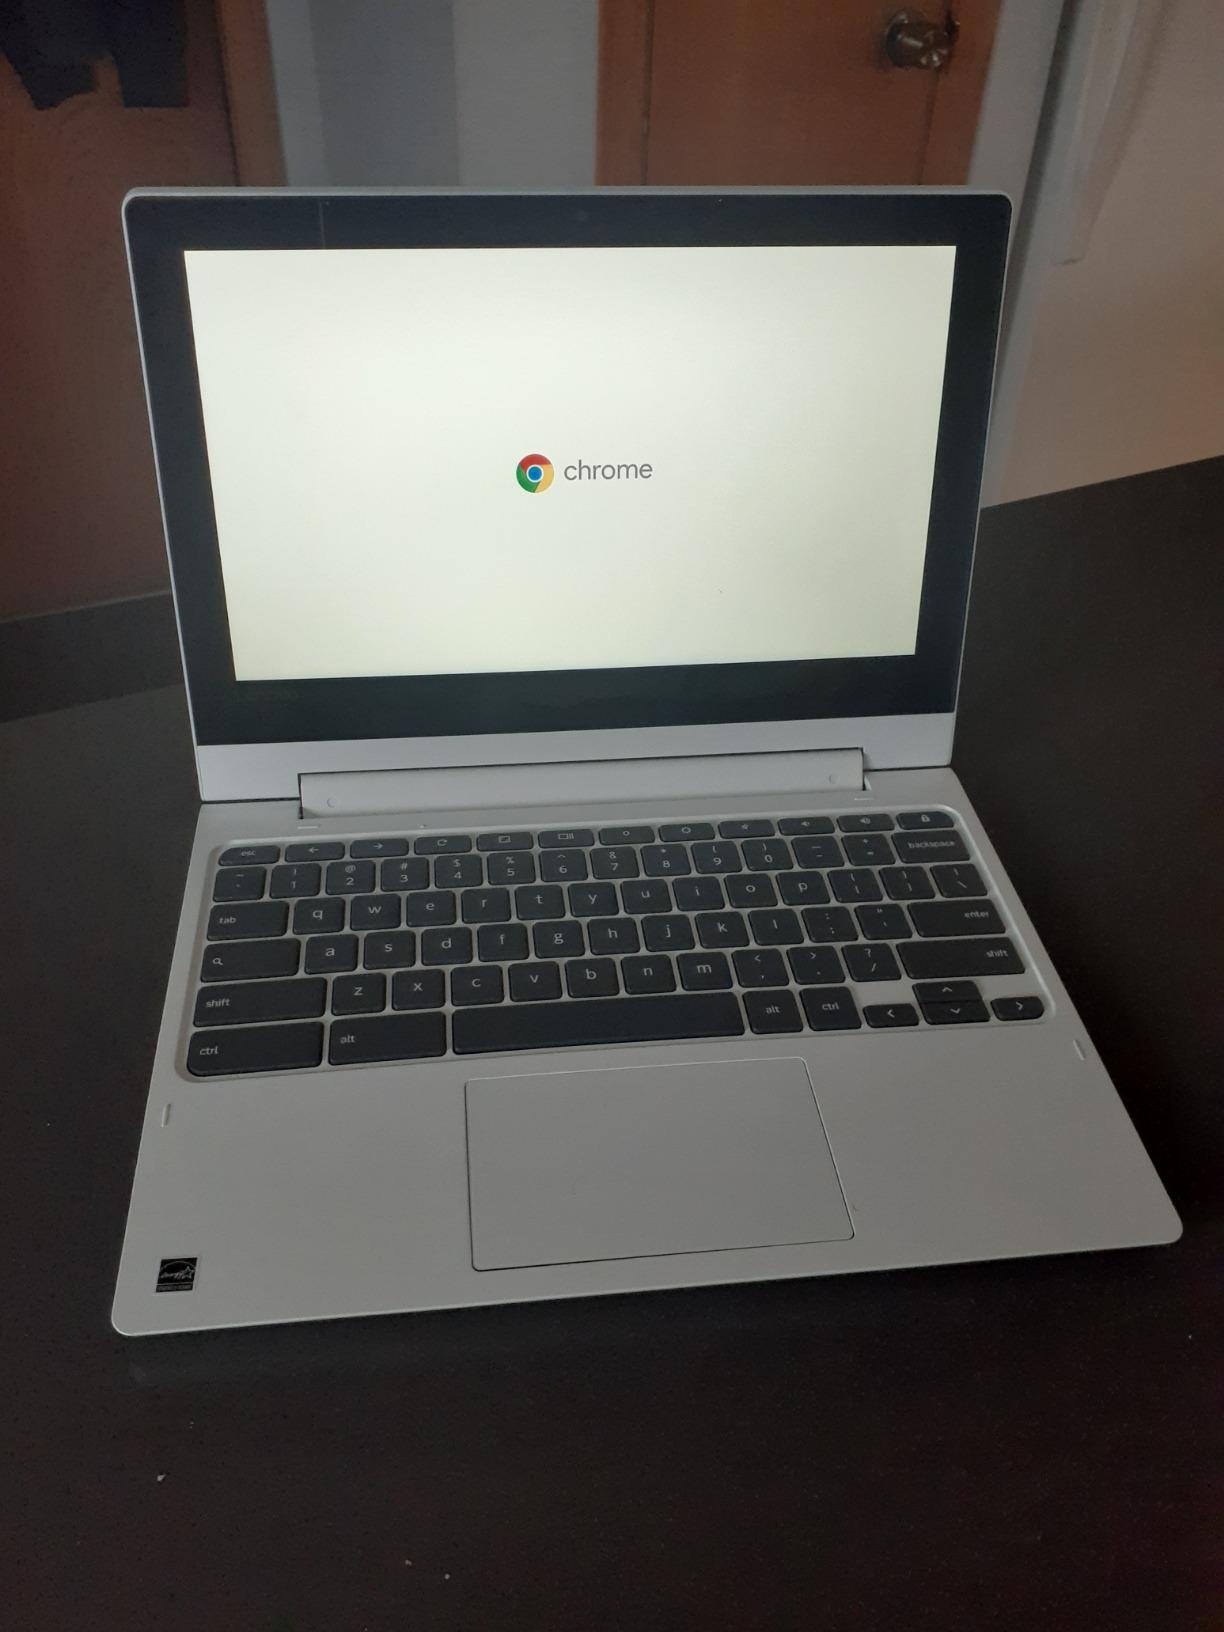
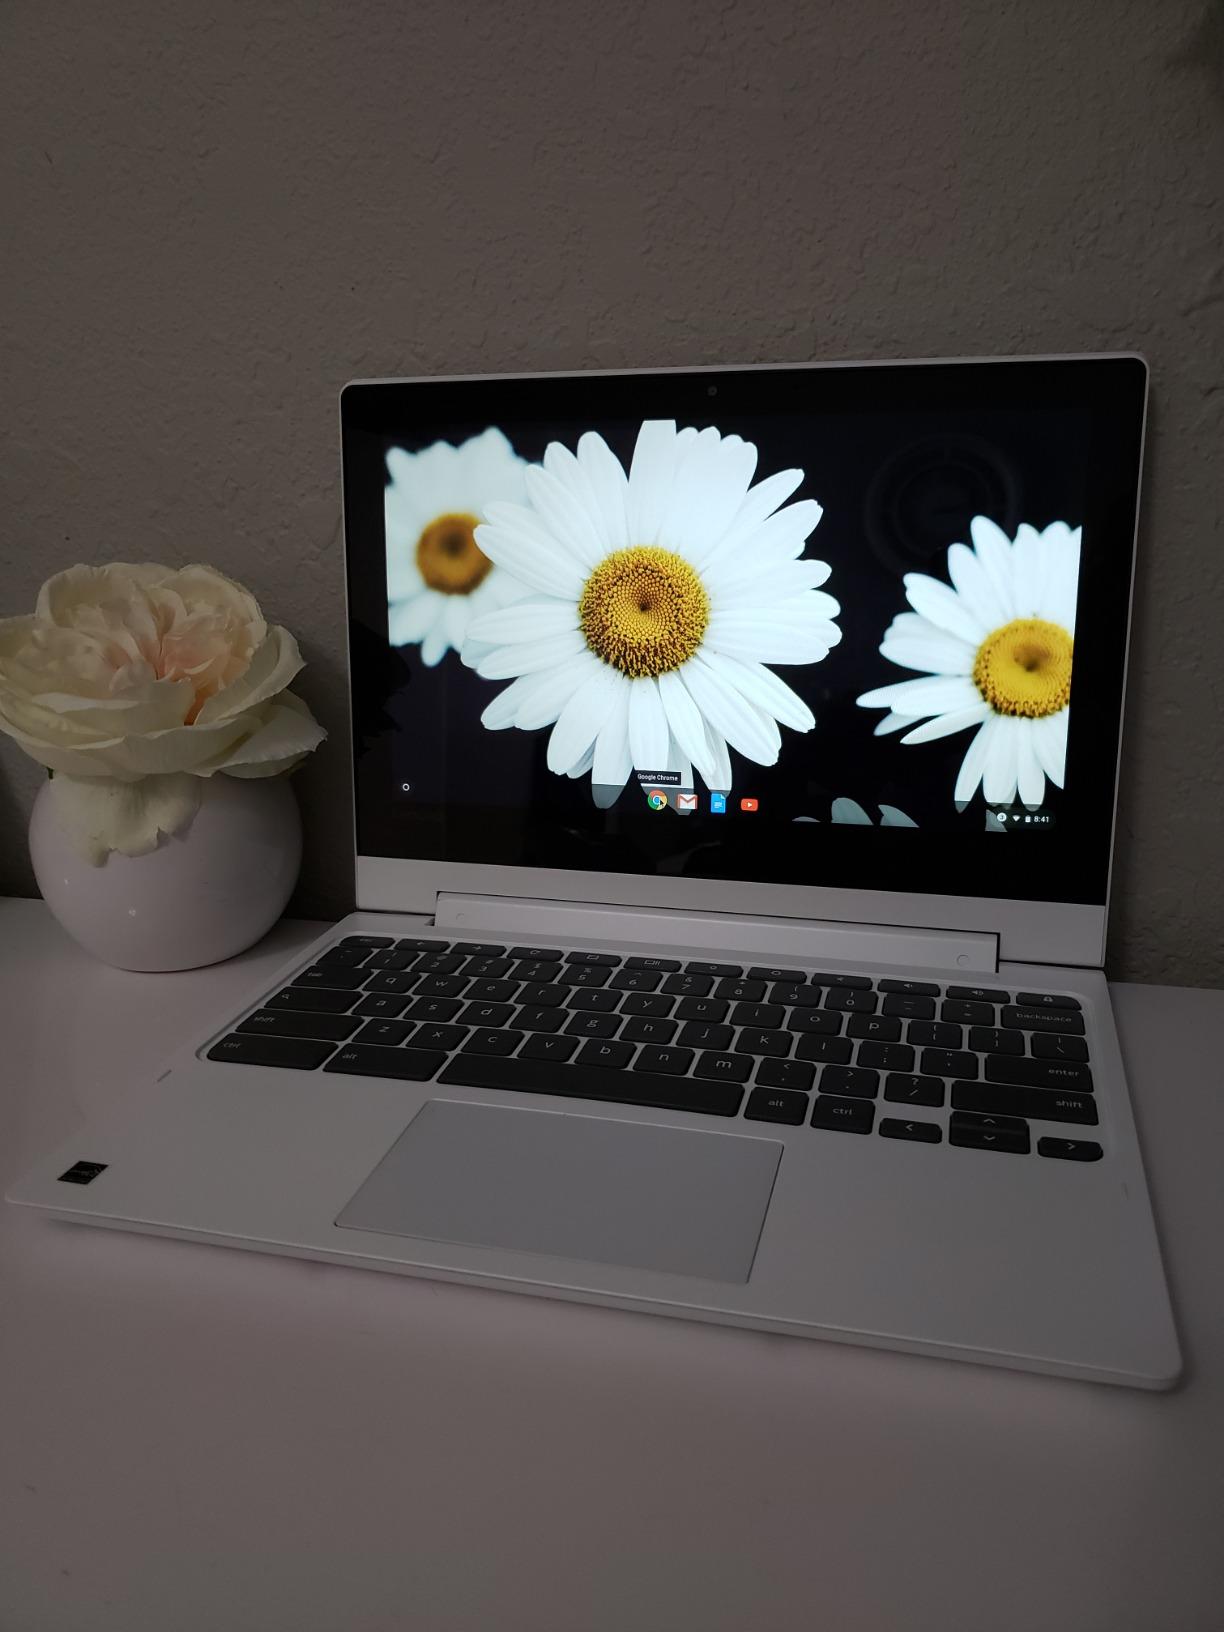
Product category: laptop
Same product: yes